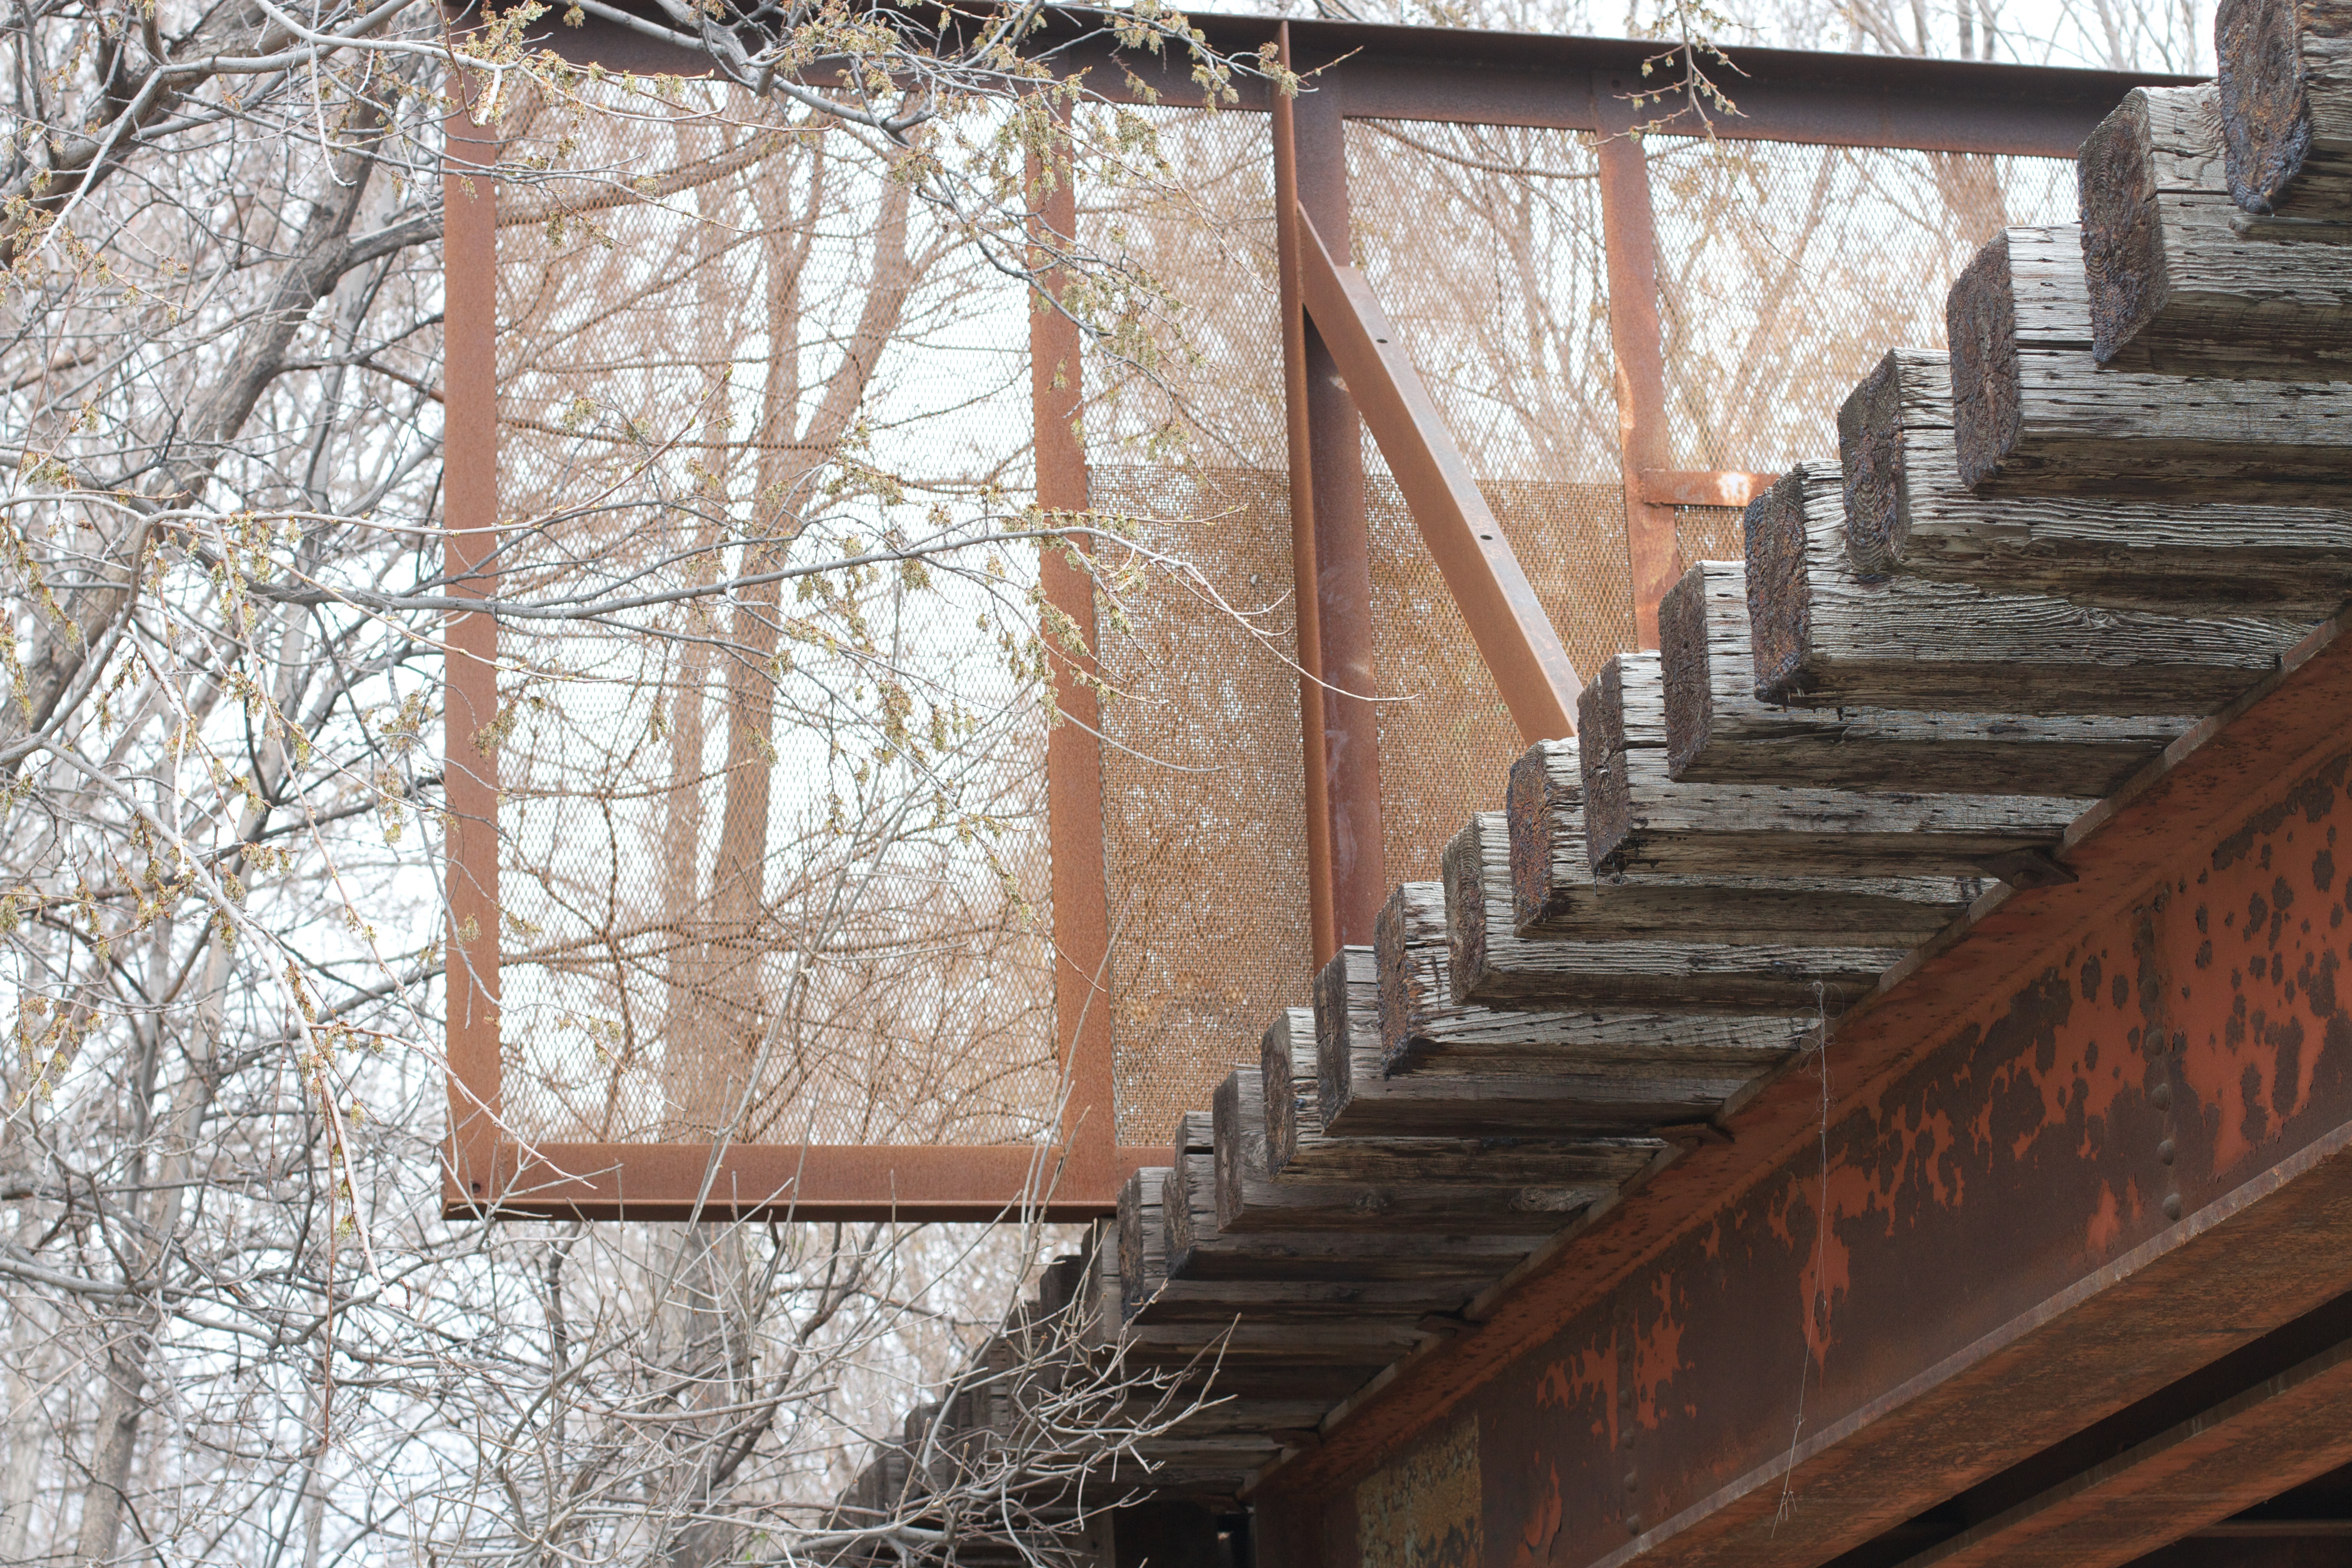
wood, roof, wall, rust, outdoor structure